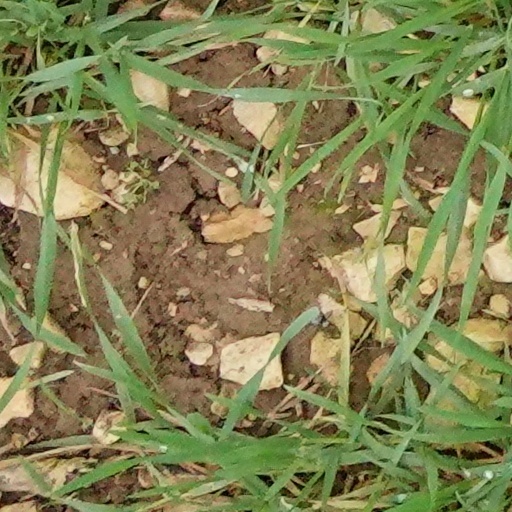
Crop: wheat